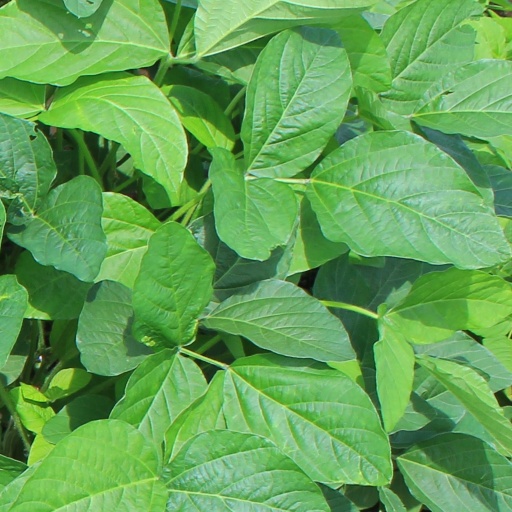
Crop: soybean